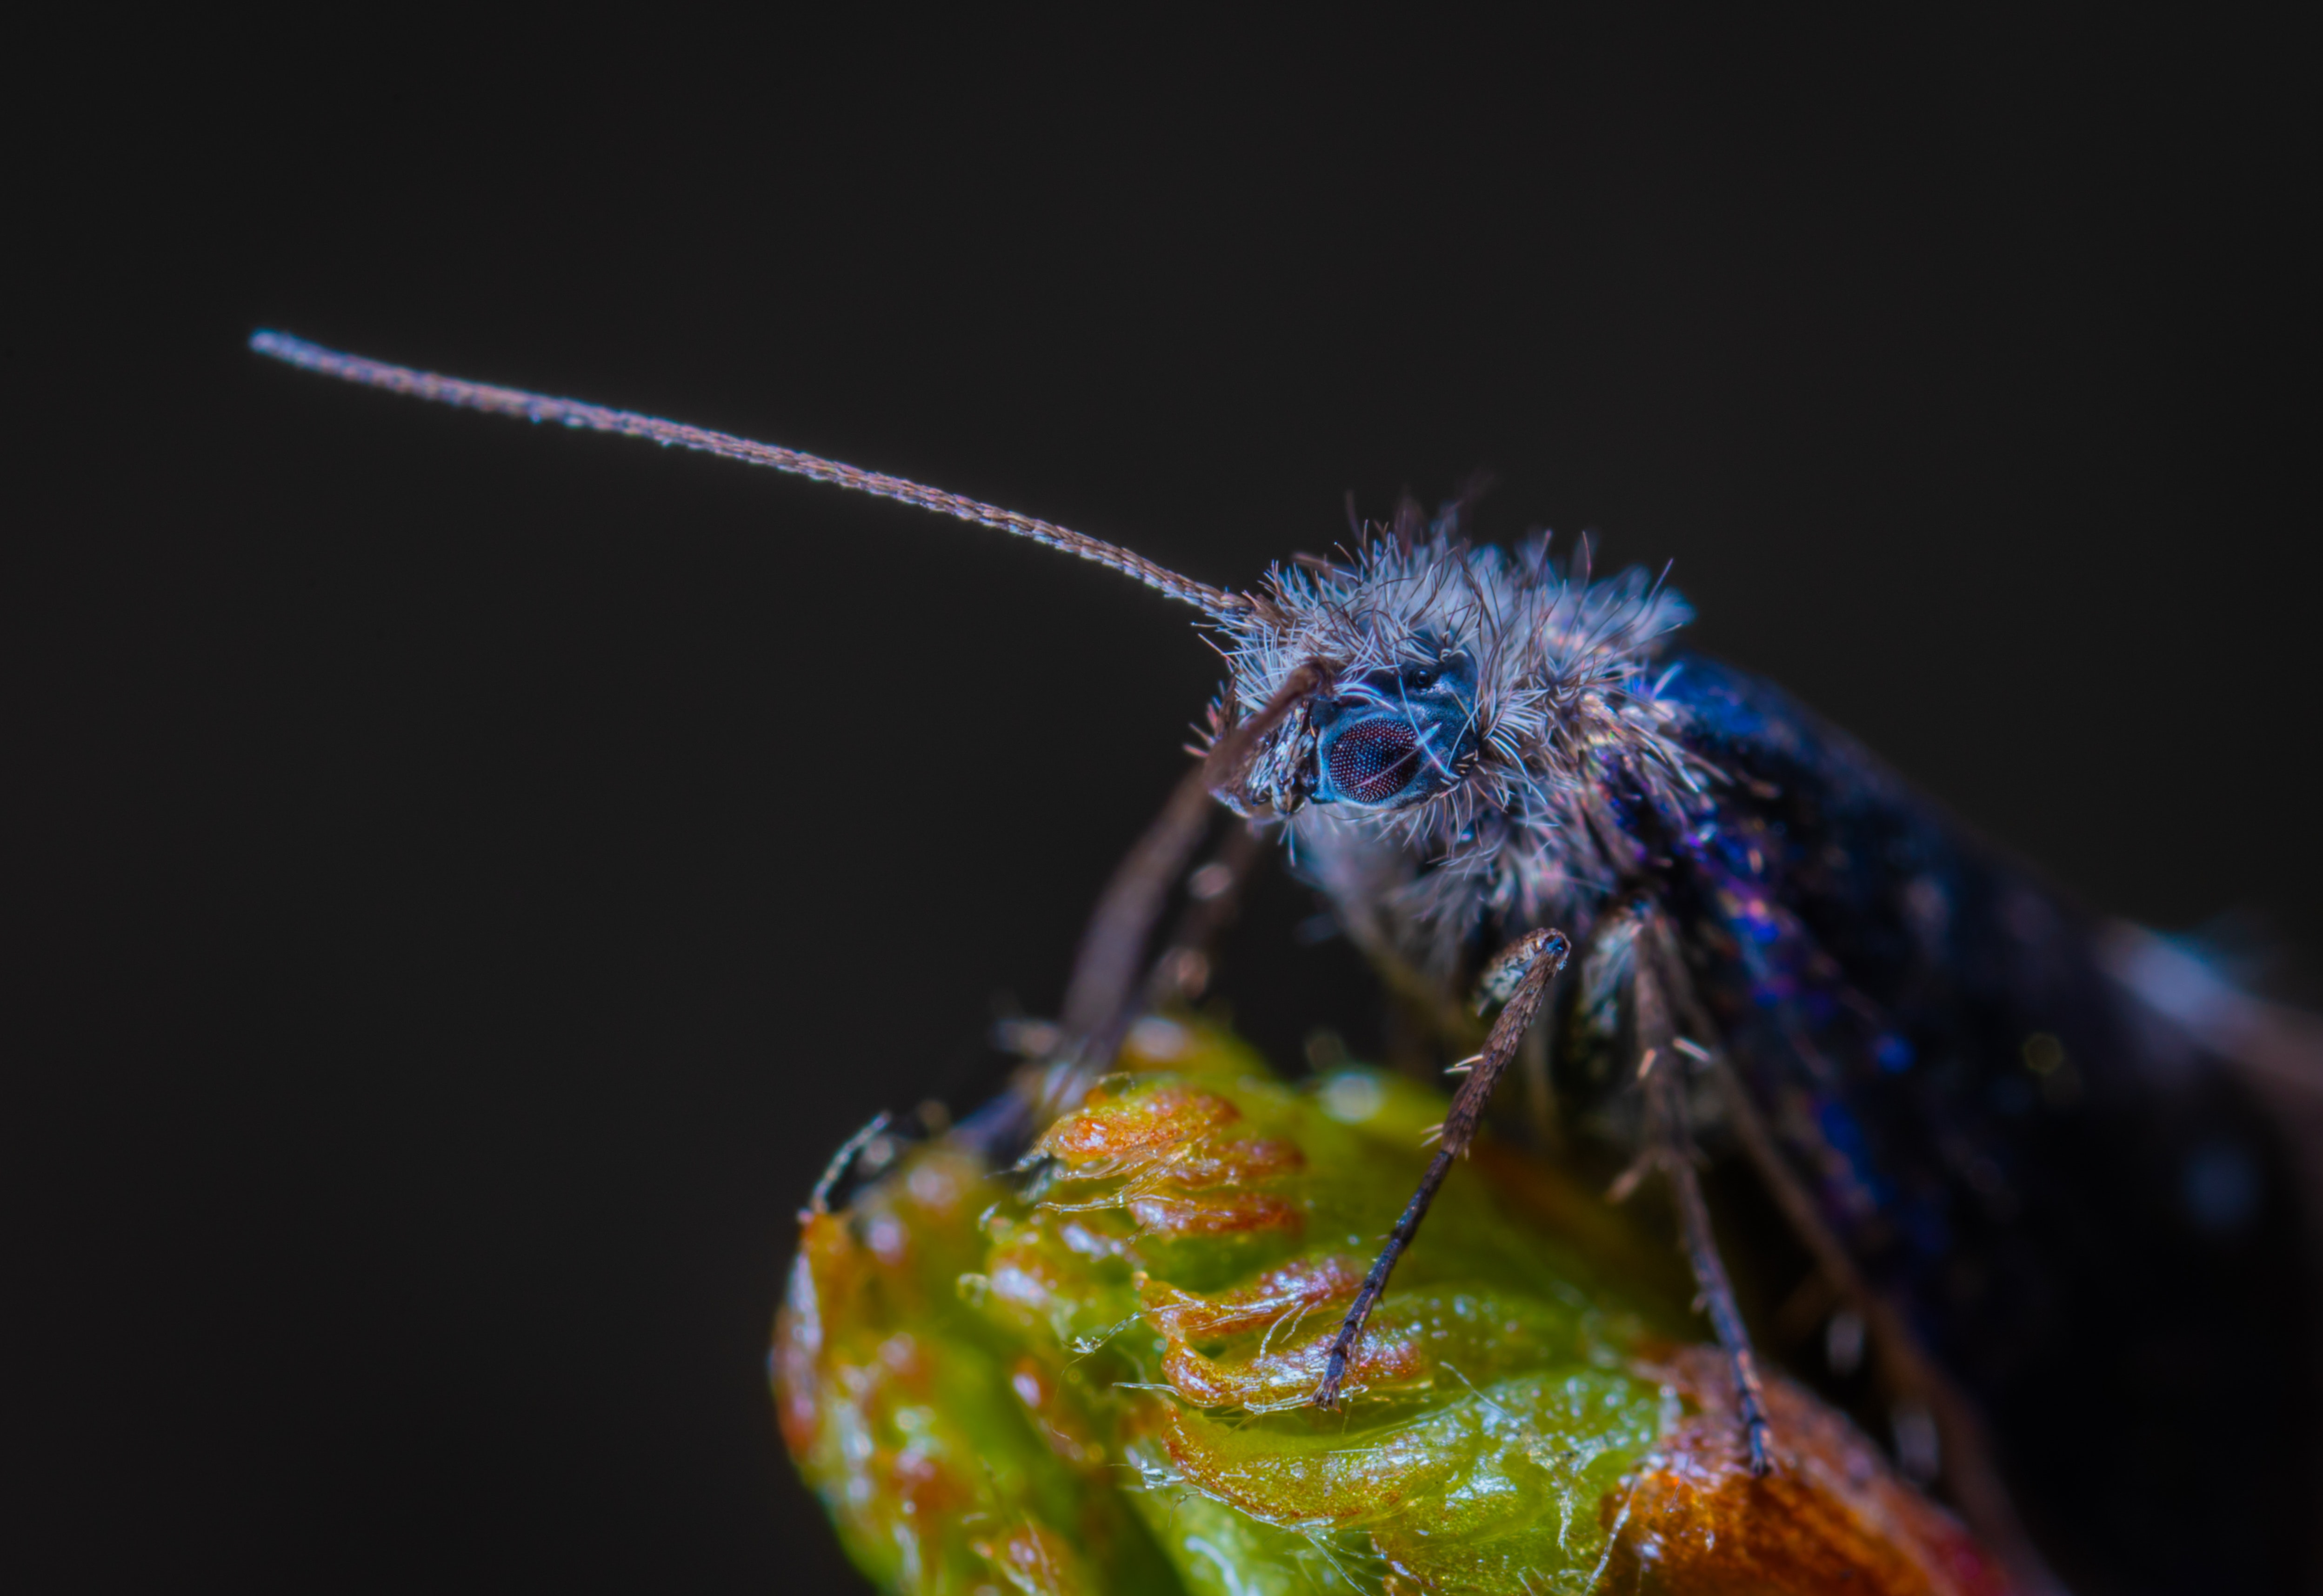
insect, macro photography, invertebrate, close up, organism, pest, net winged insects, photography, parasite, bug, fly, arthropod, blowflies